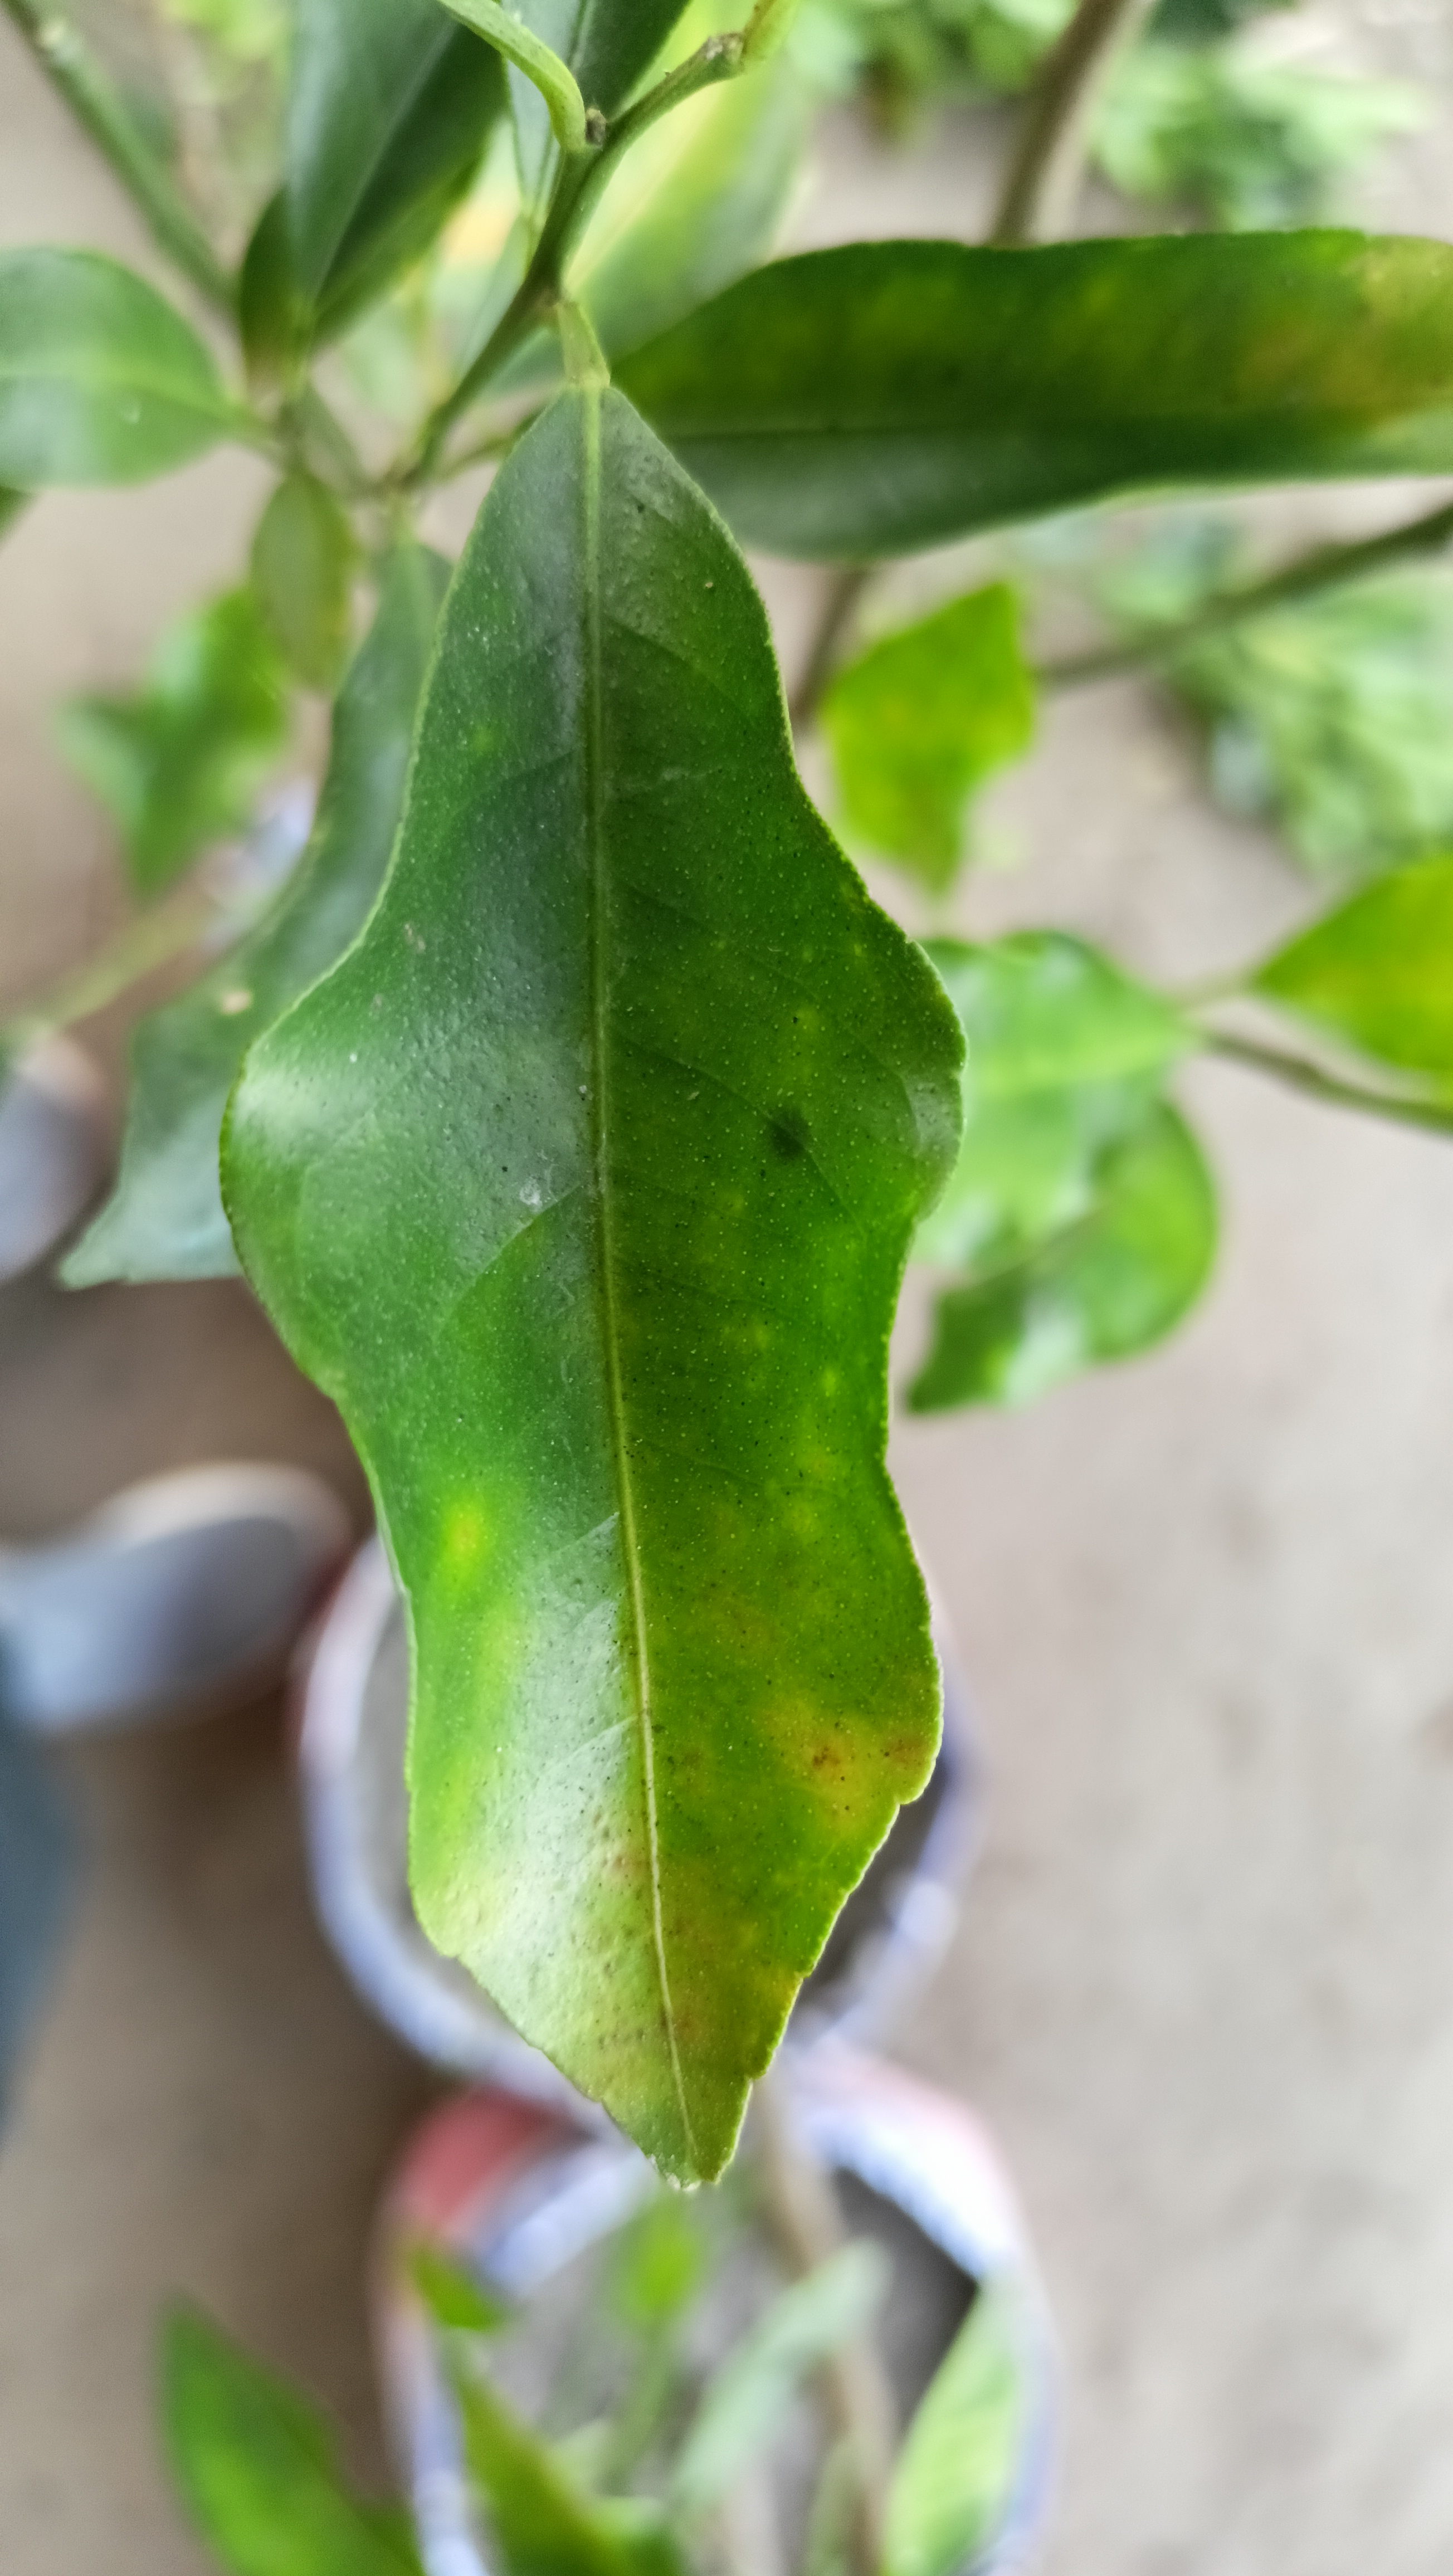
Mandarin leaf variety: Darjeling